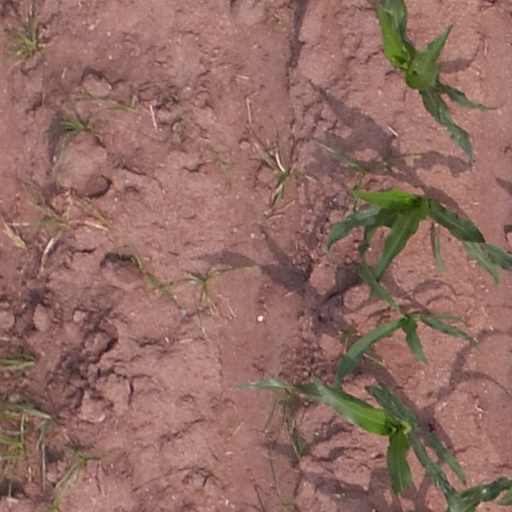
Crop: maize; corn